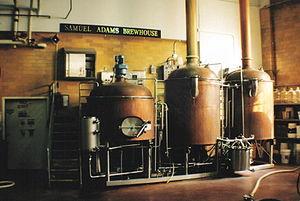
Samuel Adams est une marque de bière brassée par la Boston Beer Company, nommée en l'honneur du révolutionnaire américain du même nom.